Beatrix Philipp

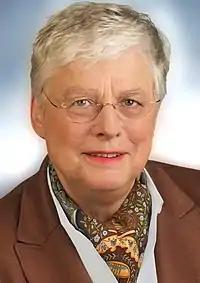
Philipp in 2010

Beatrix Philipp ("née" Hellweg; 7 July 1945 – 1 May 2019) was a German politician for the Christian Democratic Union (CDU). She initially served on the city council of Düsseldorf from 1975 to 1985 before becoming a member of the Landtag of North Rhine-Westphalia. In 1994, she was elected to the national Bundestag, serving until 2013. Outside of politics, Philipp was a headmistress.